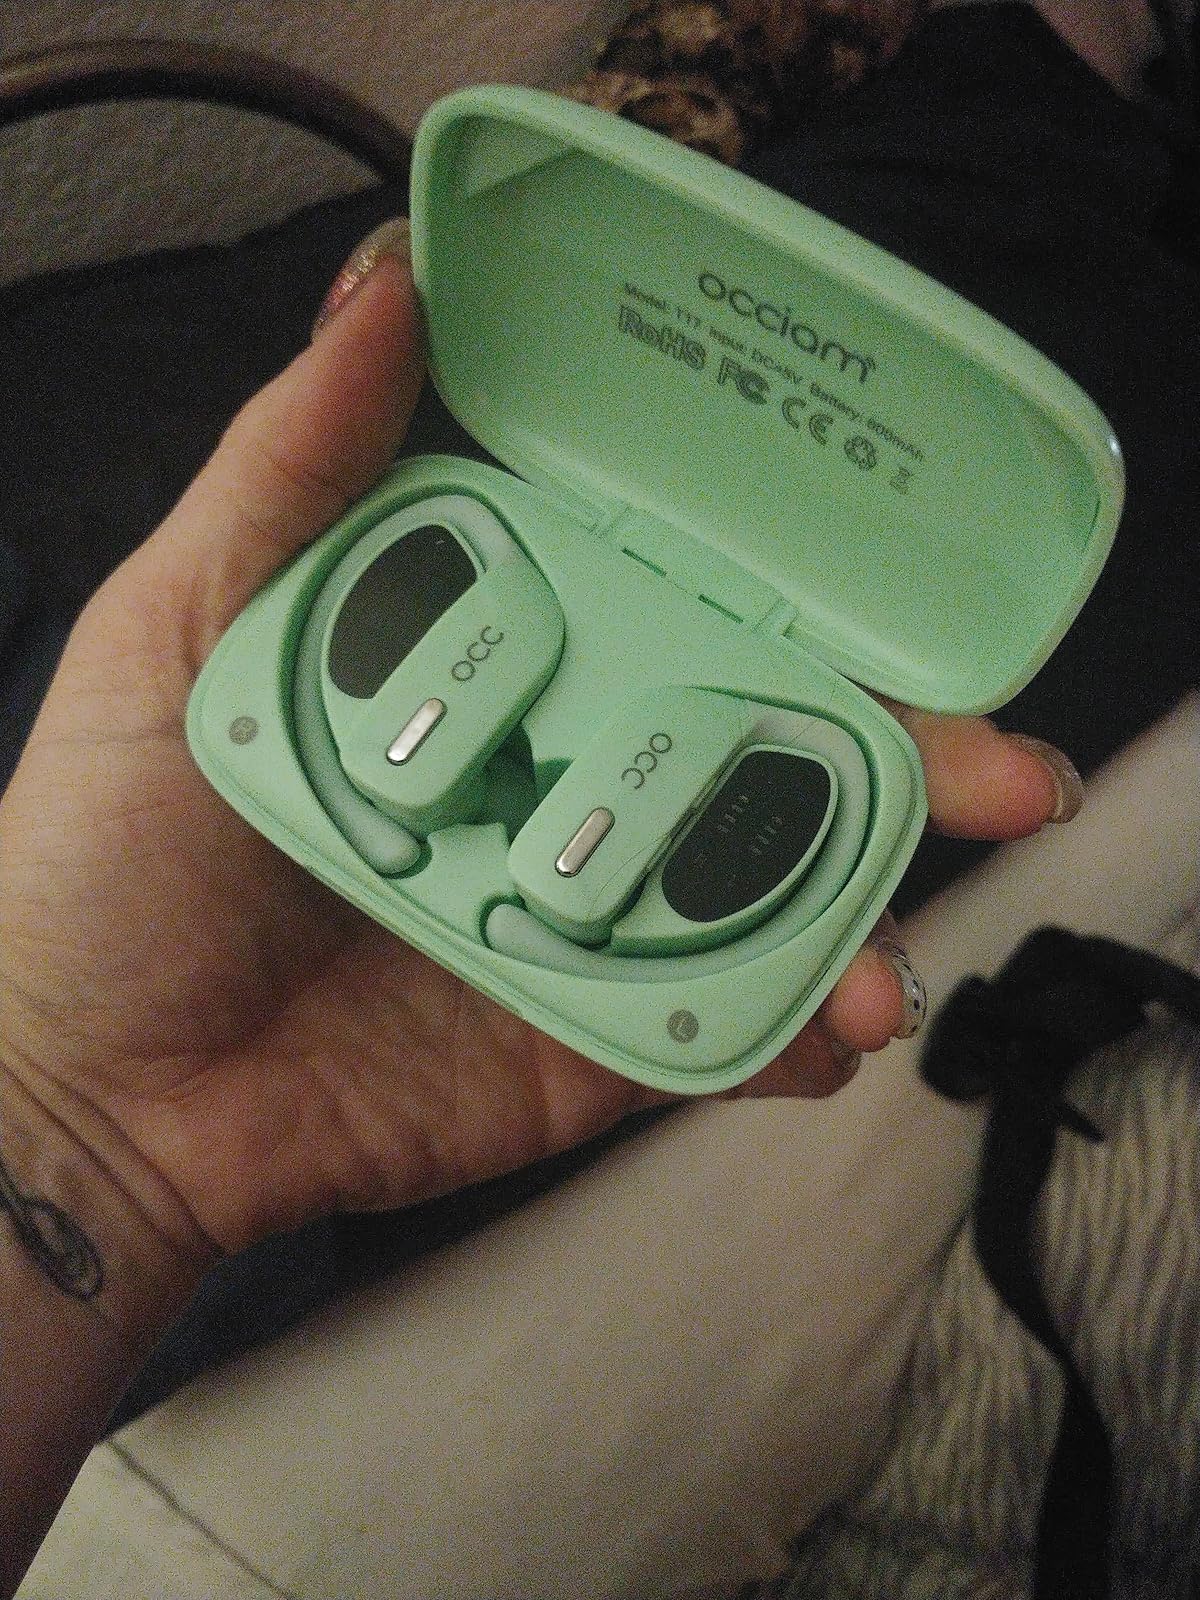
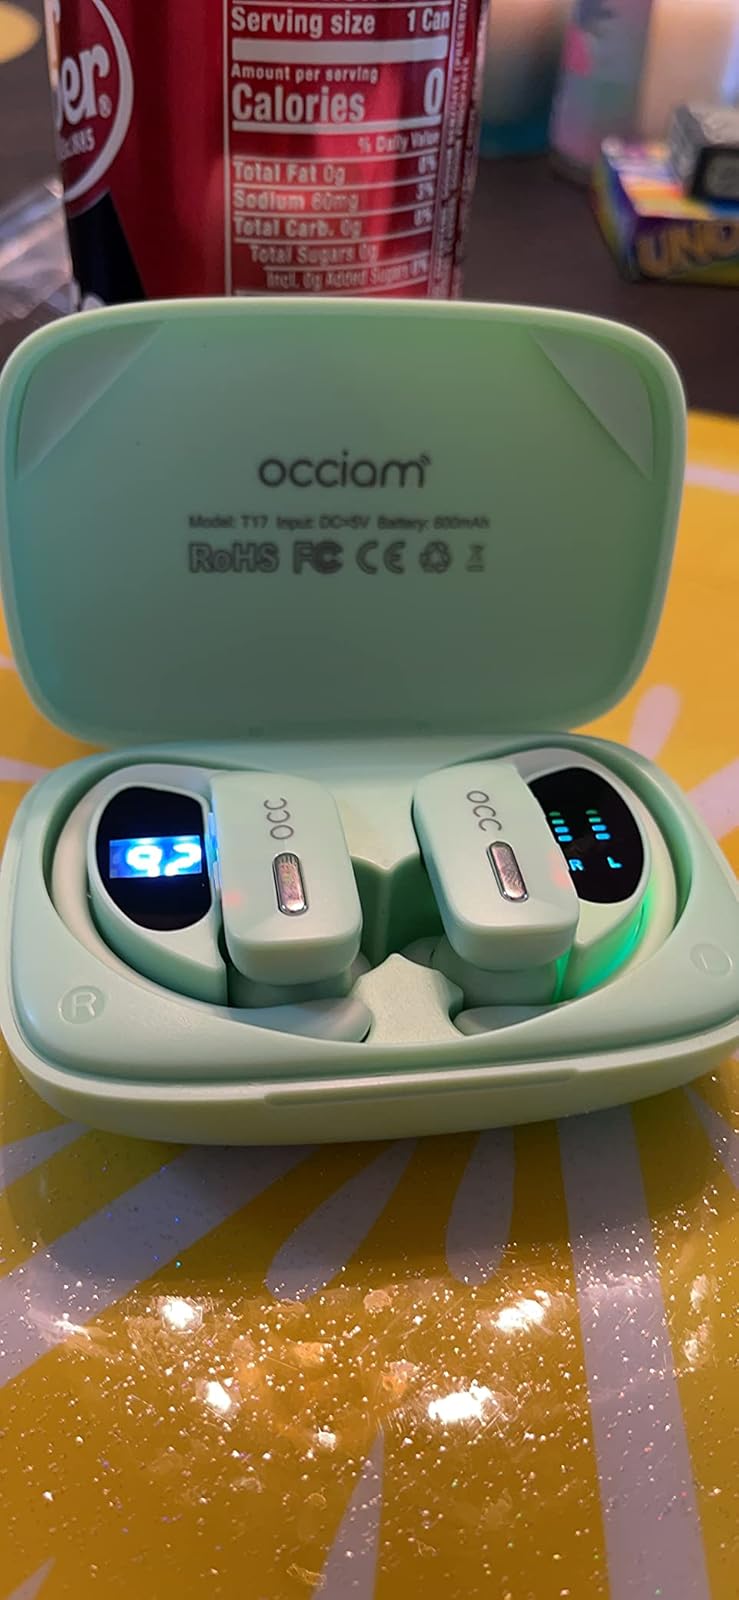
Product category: earbuds
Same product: yes